Michael Ettlinger

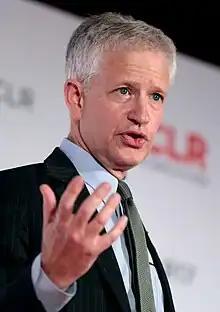
Michael Ettlinger (2017)

Michael Ettlinger is a public policy expert, administrator, educator and political advisor in the United States. He is a senior fellow at the Institute on Taxation and Economic Policy, a senior fellow at the Carsey School of Public Policy at the University of New Hampshire (where he previously served as the founding director), and an independent author. Ettlinger is a fellow with the National Academy of Public Administration, a member of the Federal Reserve Bank of Boston New England Public Policy Center Advisory Board, and a board member of the Just Jobs Network. He is also a fellow at the Warren Rudman Center for Justice, Leadership and Public Service and an Affiliate Professor of Law at the Franklin Pierce School of Law.